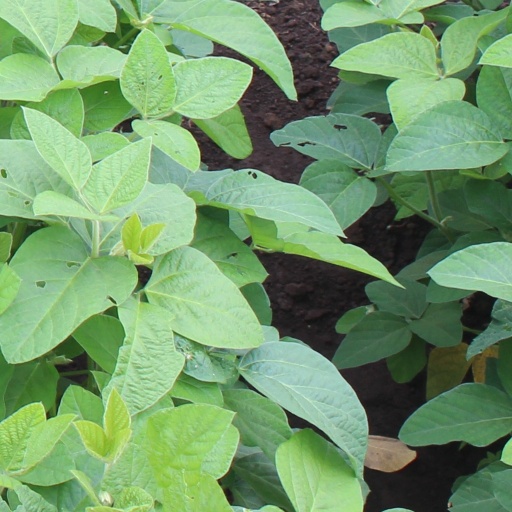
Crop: soybean